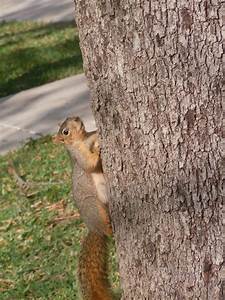
Label: scoiattolo